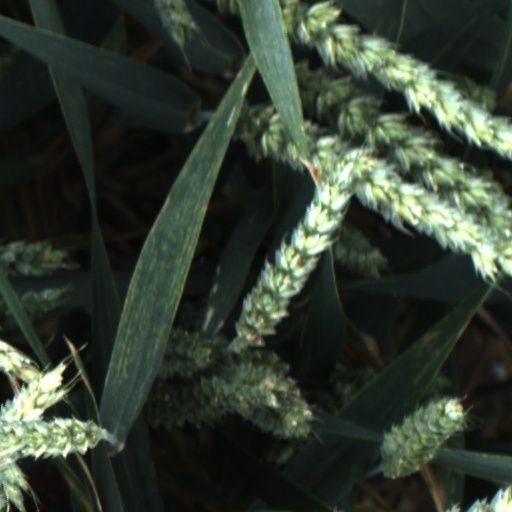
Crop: wheat